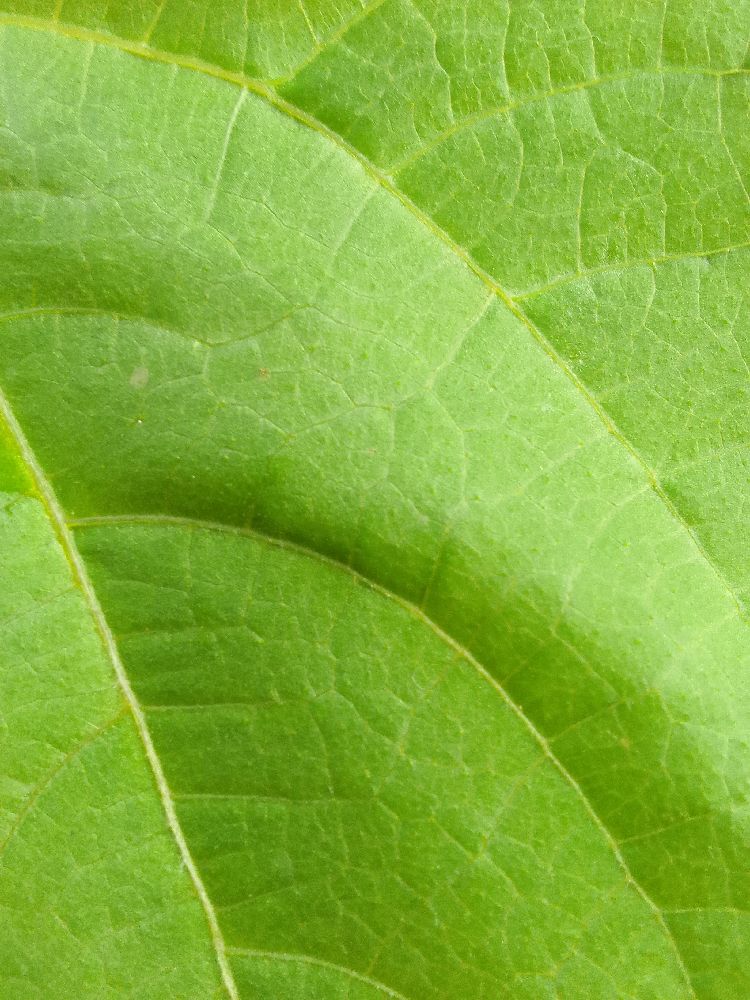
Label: healthy